Bideford, Westward Ho! and Appledore Railway

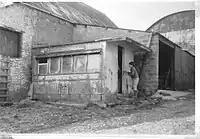
A section of a carriage which had been used as beach hut at Westward Ho!, close to the Nassau Baths being inspected by Roger Griffith from Grenville College in the 1960s

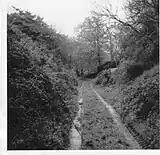
The old railway cutting at Kenwith Castle

The bogie carriages were distinctive and American in style. The six were built by the Bristol Wagon & Carriage Works, two as third class (one also being a thirdbrake) and four as composites for 40 third and 10 first class passengers. The carriages were exceptionally wide compared with those used by major railway companies and this led to increased congestion for non-railway traffic when trains were at Bideford Quay. Entry was from either end by a metal fenced platform with steep steps. Later the open ends of these carriages were totally enclosed against the elements. Lighting was by acetylene gas, with ventilators above. Each carriage had its own clock. The seats could be turned around and the carriages had a central gangway. Third class seats were upholstered with 'rep' and first class with 'American' leather. They had a polished teak exterior with the name of the company in full beneath the windows, and the arms of Bideford as a medallion on the side. Buffer beams and shanks were bright red. Interiors were of polished oak, with teak mouldings and the ceilings of the first class sections were covered in pale green Lincrusta, picked out with gold leaf. In August 1900 the carriages had been delivered, crossing Bideford Bridge with wheels and springs being taken over first and the bodies after.